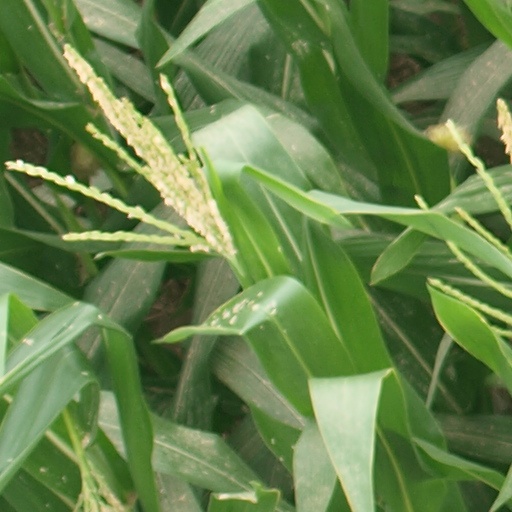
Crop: maize; corn